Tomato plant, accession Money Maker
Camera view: tilt-top (135 deg); turntable rotation: 30 degrees
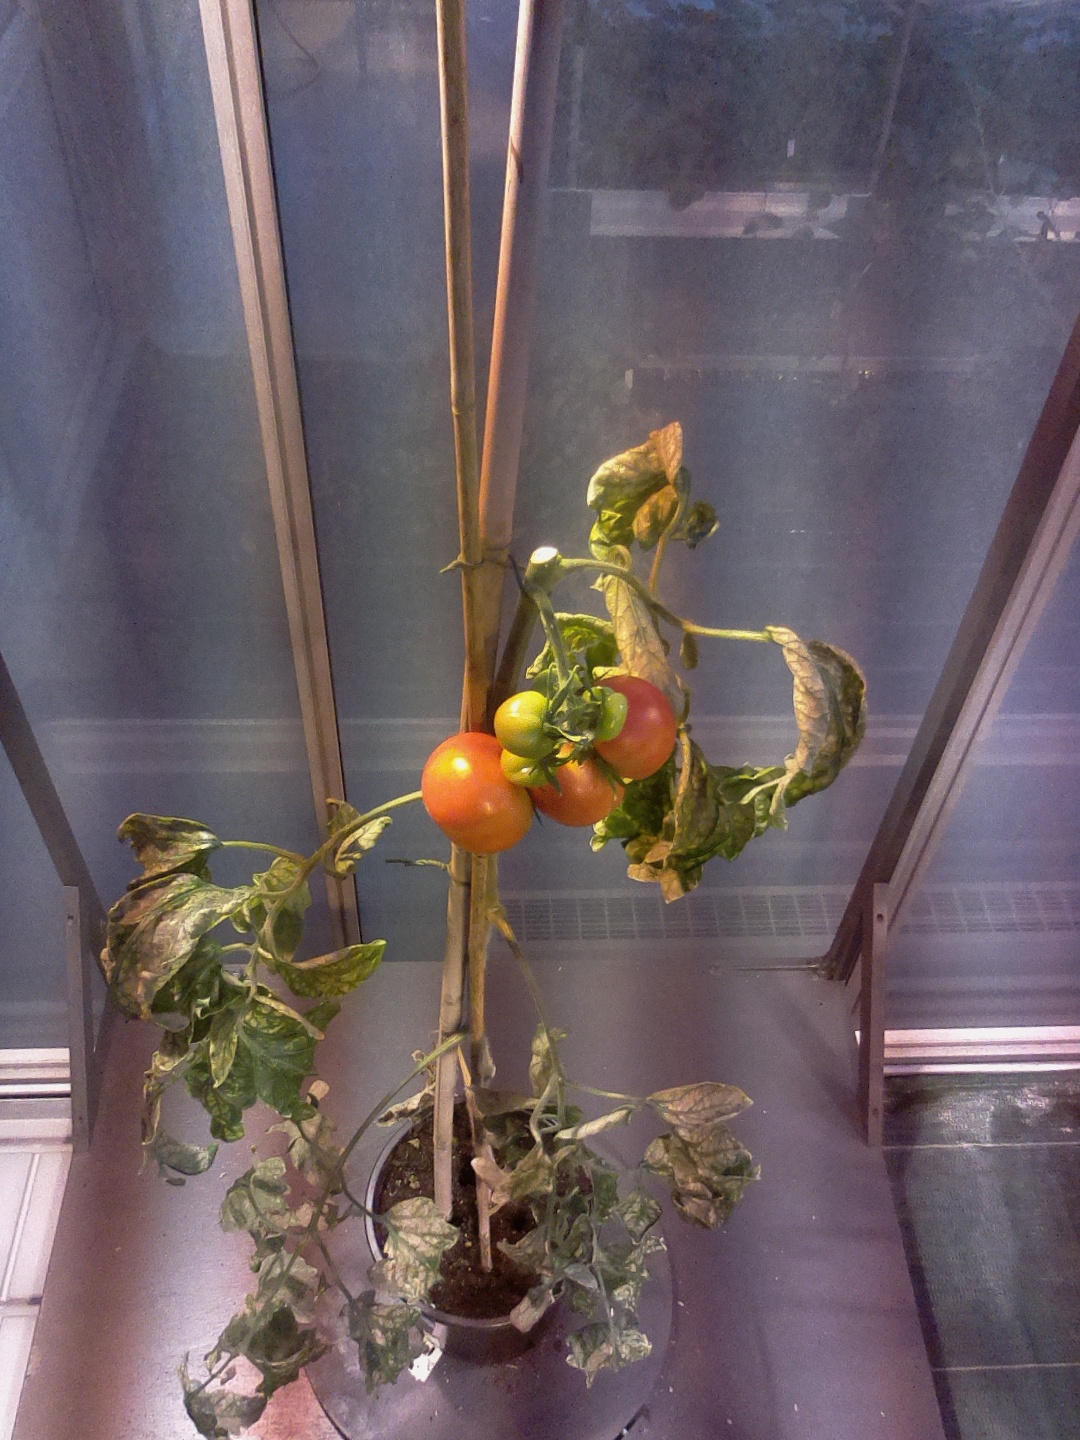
BBCH growth stage 85: 50%-60% of fruits show typical fully ripe color